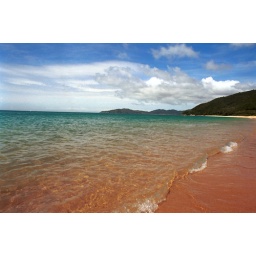
Deep red sand under crystal-clear water.Emerald sea in the distance.Topaz skies beyondThere are no finer beaches in the land...